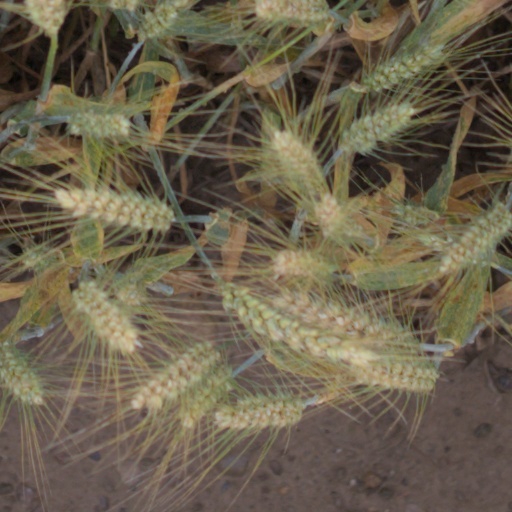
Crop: wheat